Describe the emotion expressed in this image:  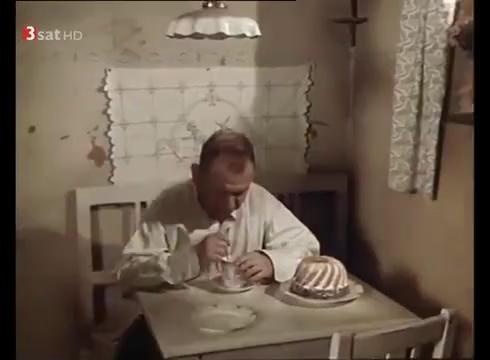
This person displays Suffering, valence and arousal with low intensity.